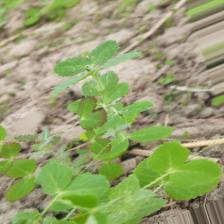
Label: Lentil Rust